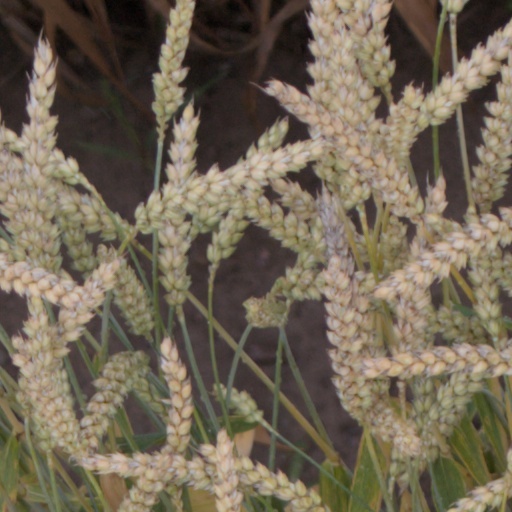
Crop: wheat